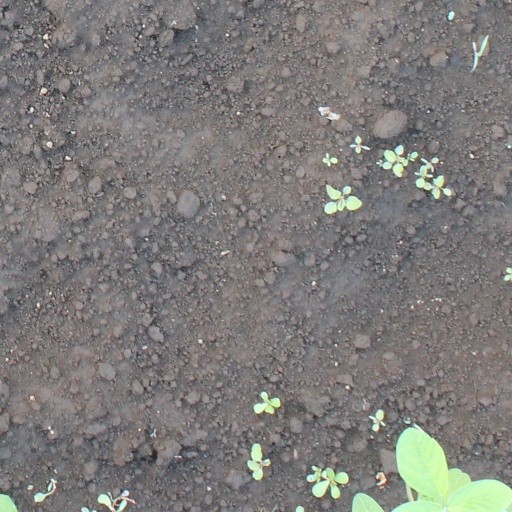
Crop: soybean